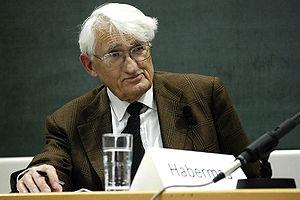
Jean-Jacques Rousseau, né le 28 juin 1712 à Genève et mort le 2 juillet 1778 à Ermenonville, est un écrivain, philosophe et musicien genevois francophone. Orphelin de mère très jeune, sa vie est marquée par l'errance. Si ses livres et lettres connaissent à partir de 1749 un fort succès, ils lui valent aussi des conflits avec l'Église catholique et Genève qui l'obligent à changer souvent de résidence et alimentent son sentiment de persécution. Après sa mort, son corps est transféré au Panthéon de Paris en 1794.